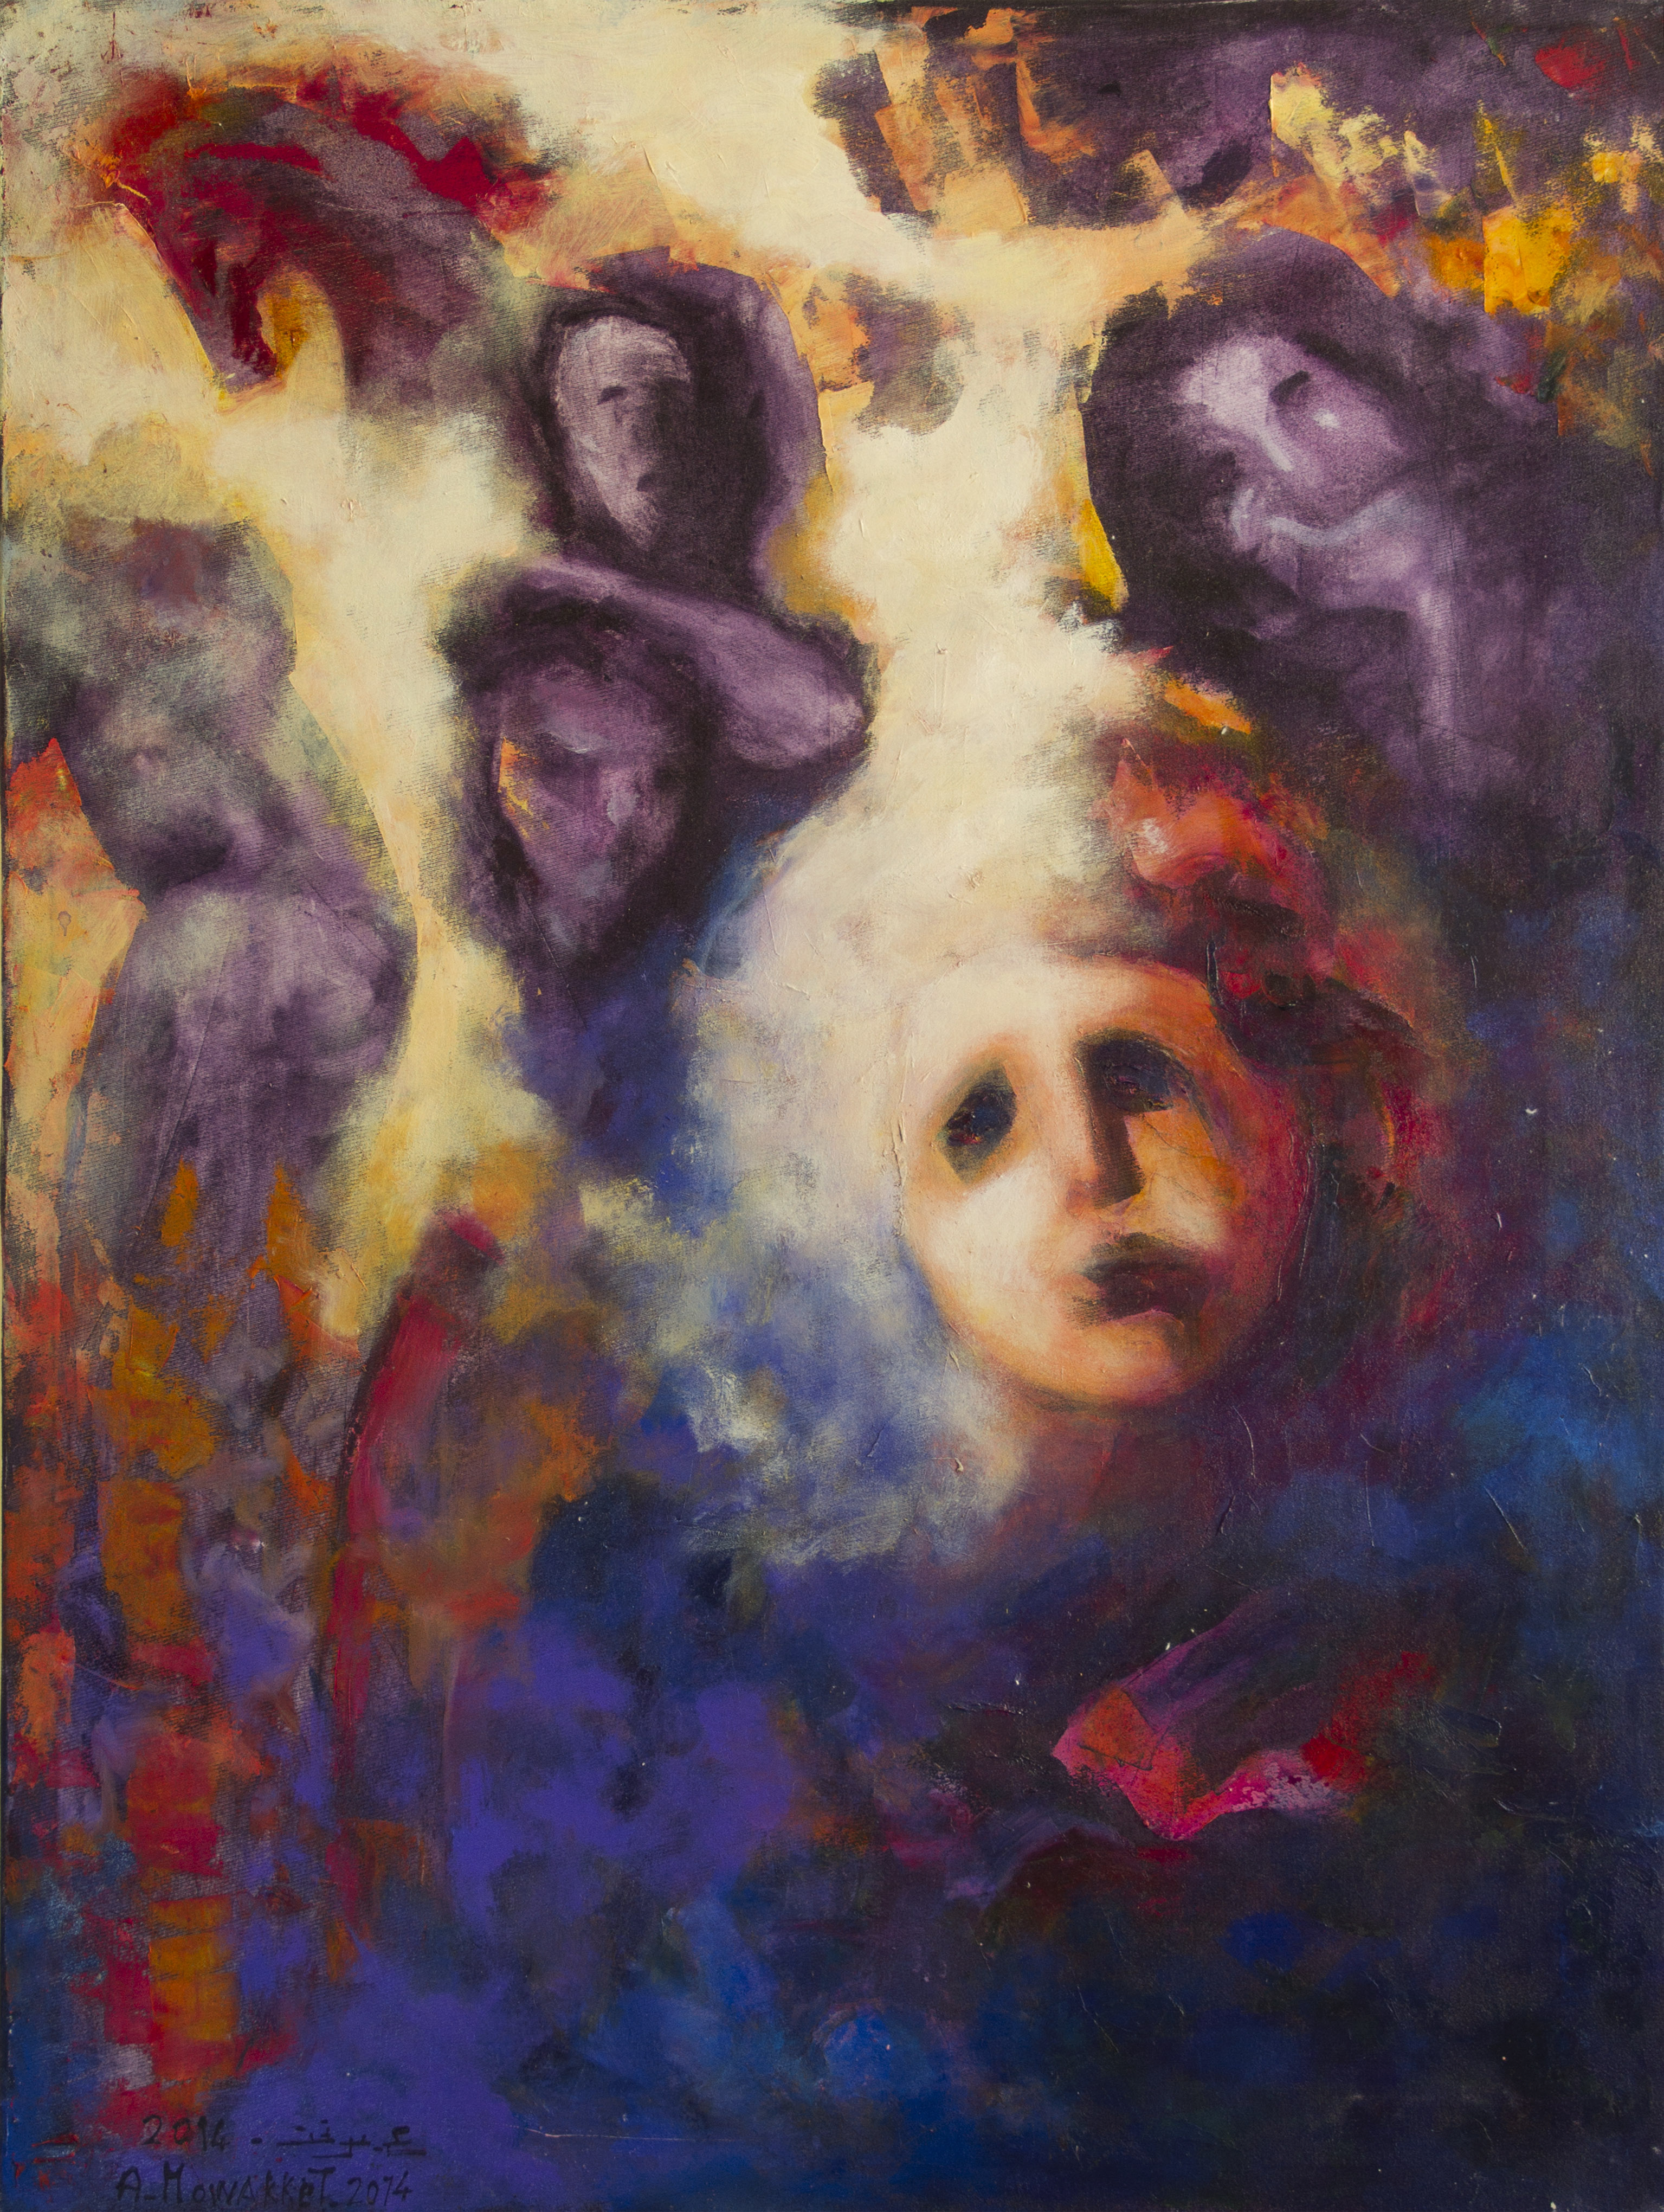
painting, art, illustration, modern art, impressionist, acrylic paint